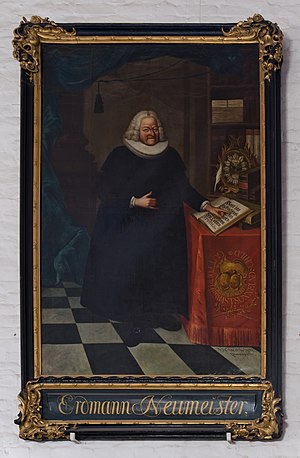
Erdmann Neumeister
Erdmann Neumeister var en tysk salmedigter, poet og teolog fra baroktiden.